Smart key

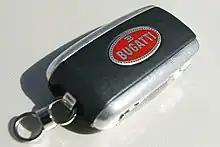
Bugatti keyless entry remote

In 2005, the UK motor insurance research expert Thatcham introduced a standard for keyless entry, requiring the device to be inoperable at a distance of more than 10 cm from the vehicle. In an independent test, the Nissan Micra's system was found to be the most secure, while certain BMW and Mercedes keys failed, being theoretically capable of allowing cars to be driven away while their owners were refueling. Despite these security vulnerabilities, auto theft rates have decreased 7 percent between 2009 and 2010, and the National Insurance Crime Bureau credits smart keys for this decrease.